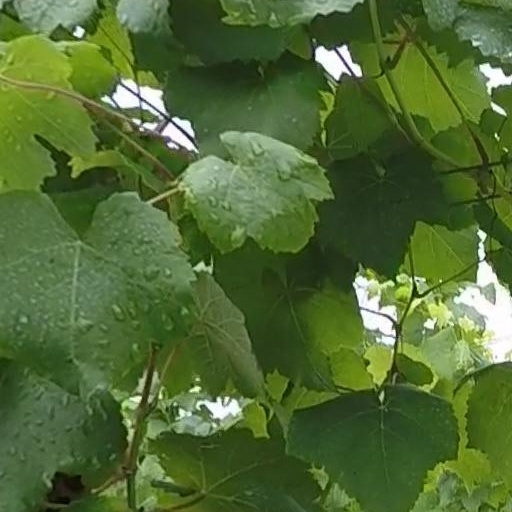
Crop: grape